LGBTQ culture in Puerto Vallarta

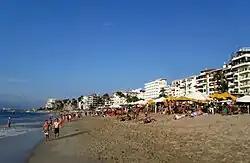
Gay-friendly part of Playa de los Muertos in Zona Romántica

The city of Puerto Vallarta in Jalisco, Mexico, is a popular destination for LGBTQ+ tourists. CNN has described Puerto Vallarta as Mexico's "top LGBT destination" with "one of the best week-long Pride festivals in the world". According to "The Independent", the city is "the gay capital of Mexico, with a whole district of hotels and restaurants catering to the LGBT+ community". Puerto Vallarta's LGBTQ culture is based in the Zona Romántica, which includes the gay-friendly Playa de los Muertos.